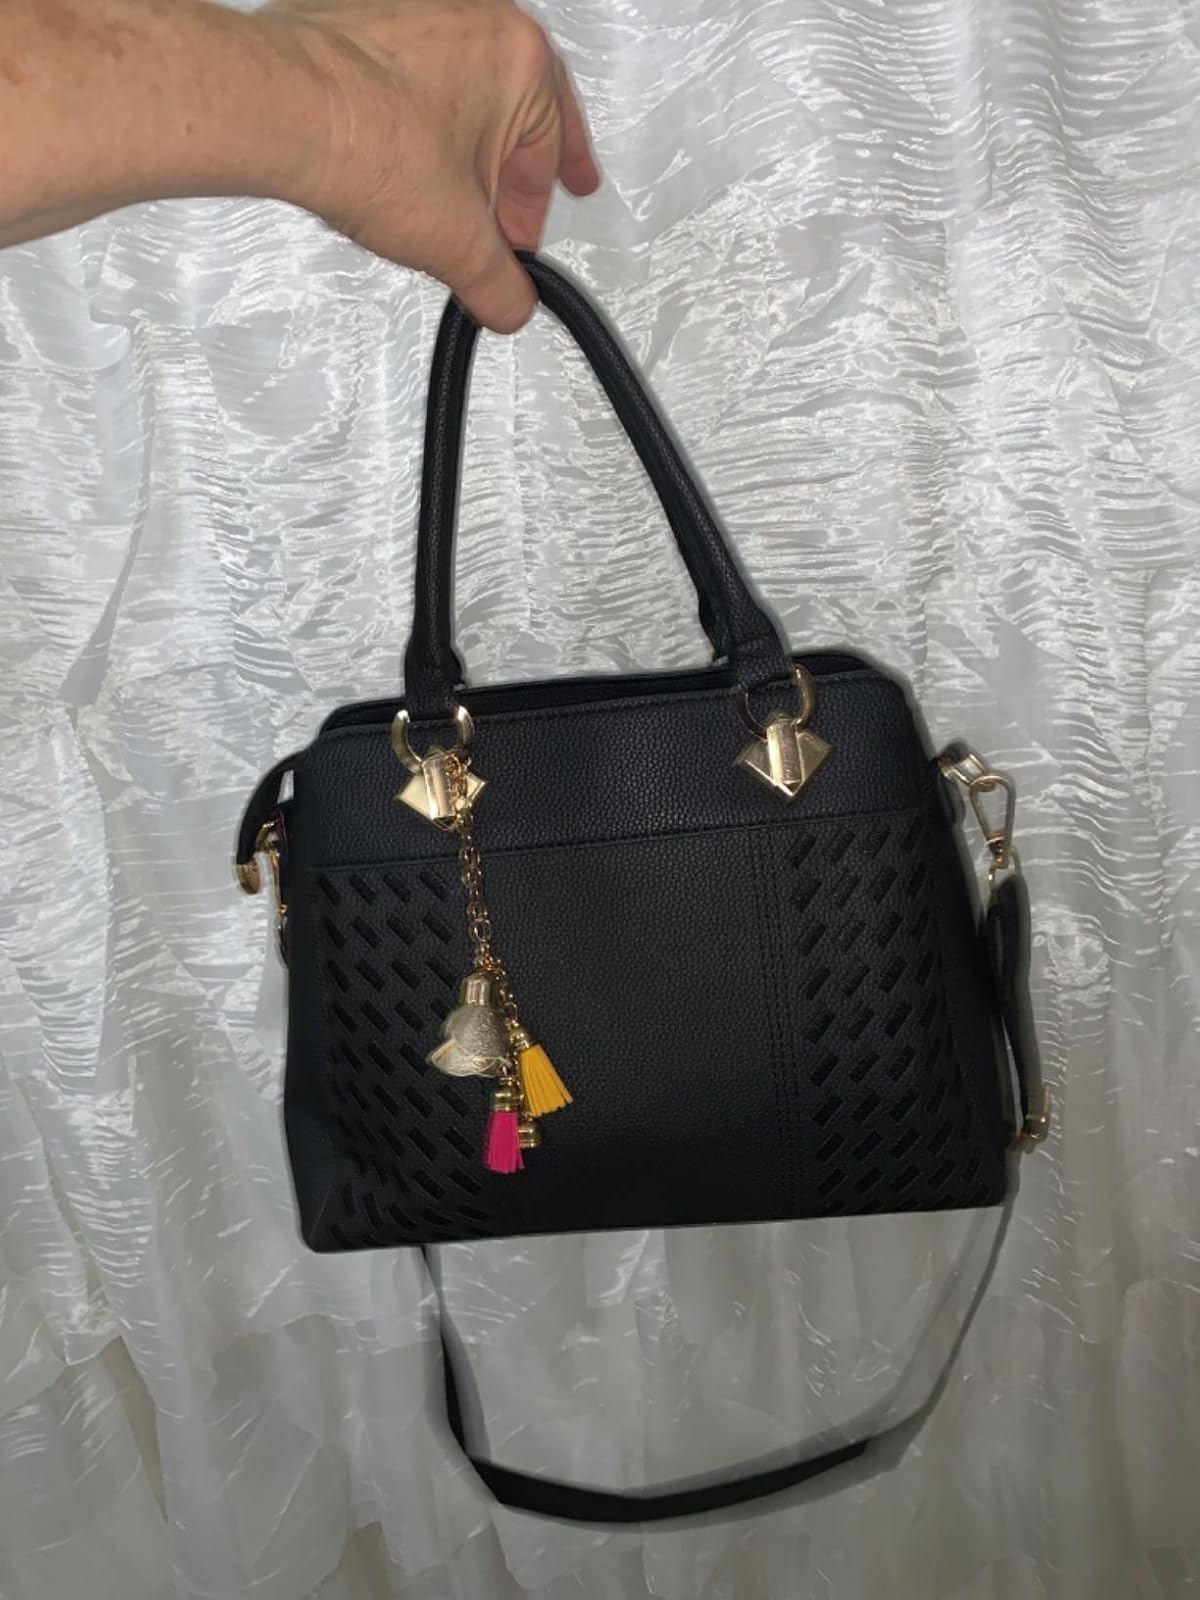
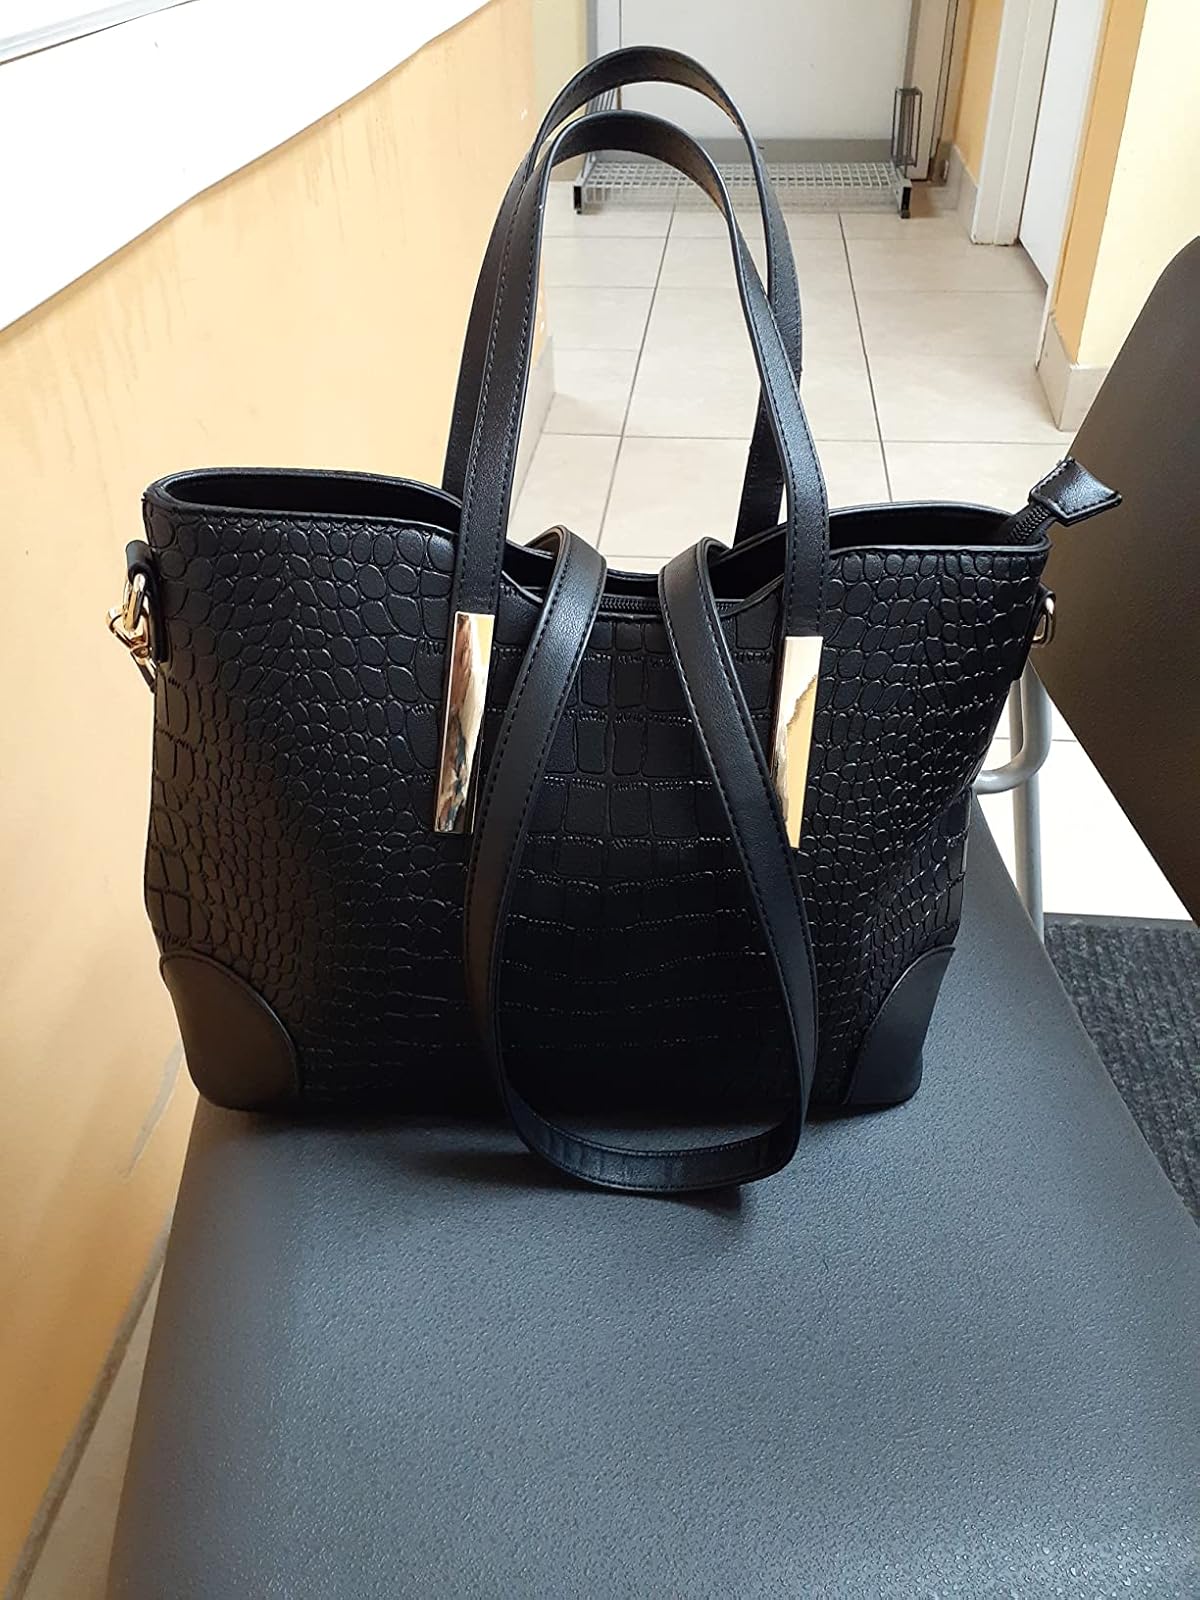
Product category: accessories_handbag
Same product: no